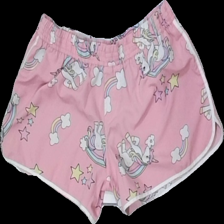
View: front
Type: Shorts
Category: Ladies
Brand: Not in the list
Colors: Pink, White, Blue, Yellow, Black
Material: 100% polyester
Pattern: Animal print
Cut: Regular
Season: All
Price range: <50
Recommended usage: Reuse
Description: shorts med tryck